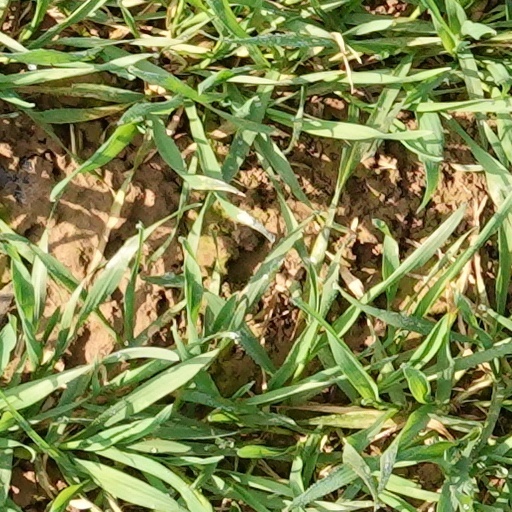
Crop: wheat